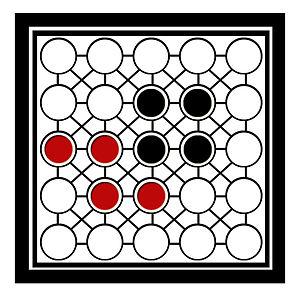
Teeko est un jeu de stratégie combinatoire abstrait inventé par le magicien John Scarne en 1937, revu en 1952, puis une dernière fois au cours des années 60. Teeko est détenu par la société de Scarne, John Scarne Games Inc..